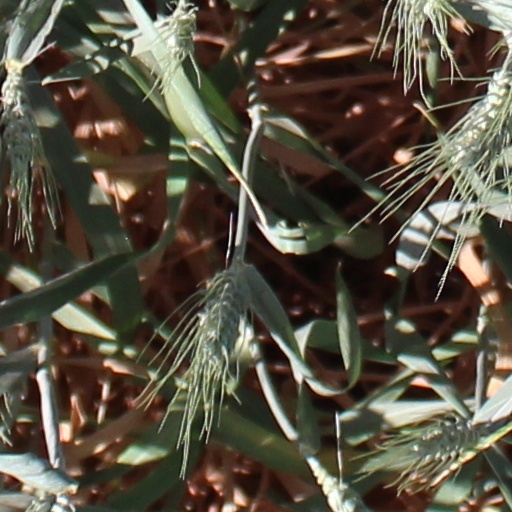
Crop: wheat